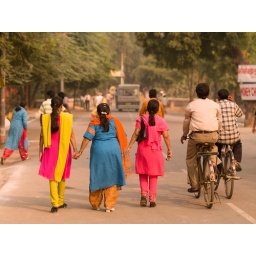
Women holding hands walking down street in Agra, India